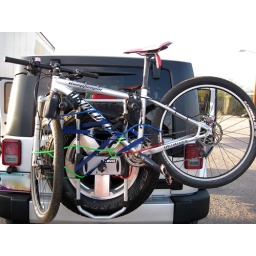
And after all that; there was room in the truck for my bike